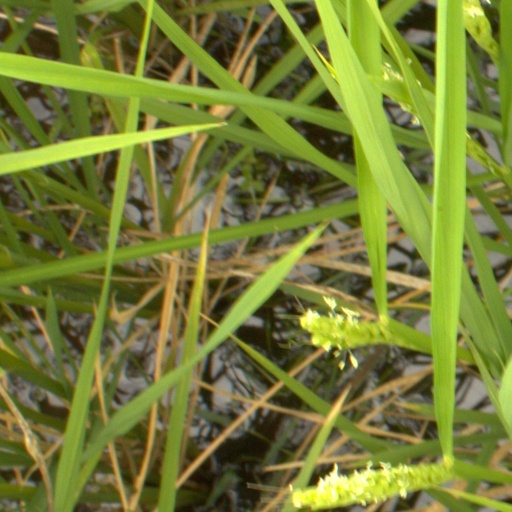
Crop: rice